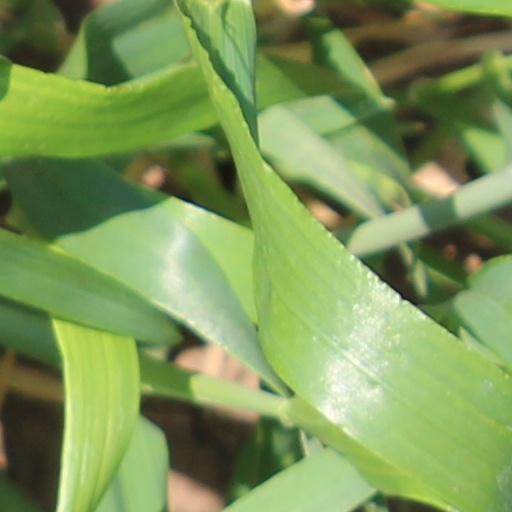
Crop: wheat